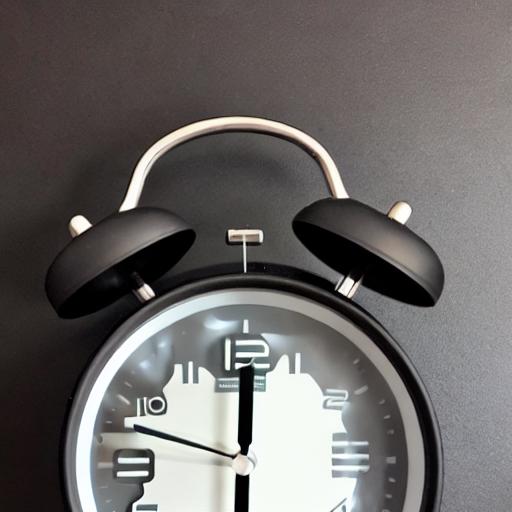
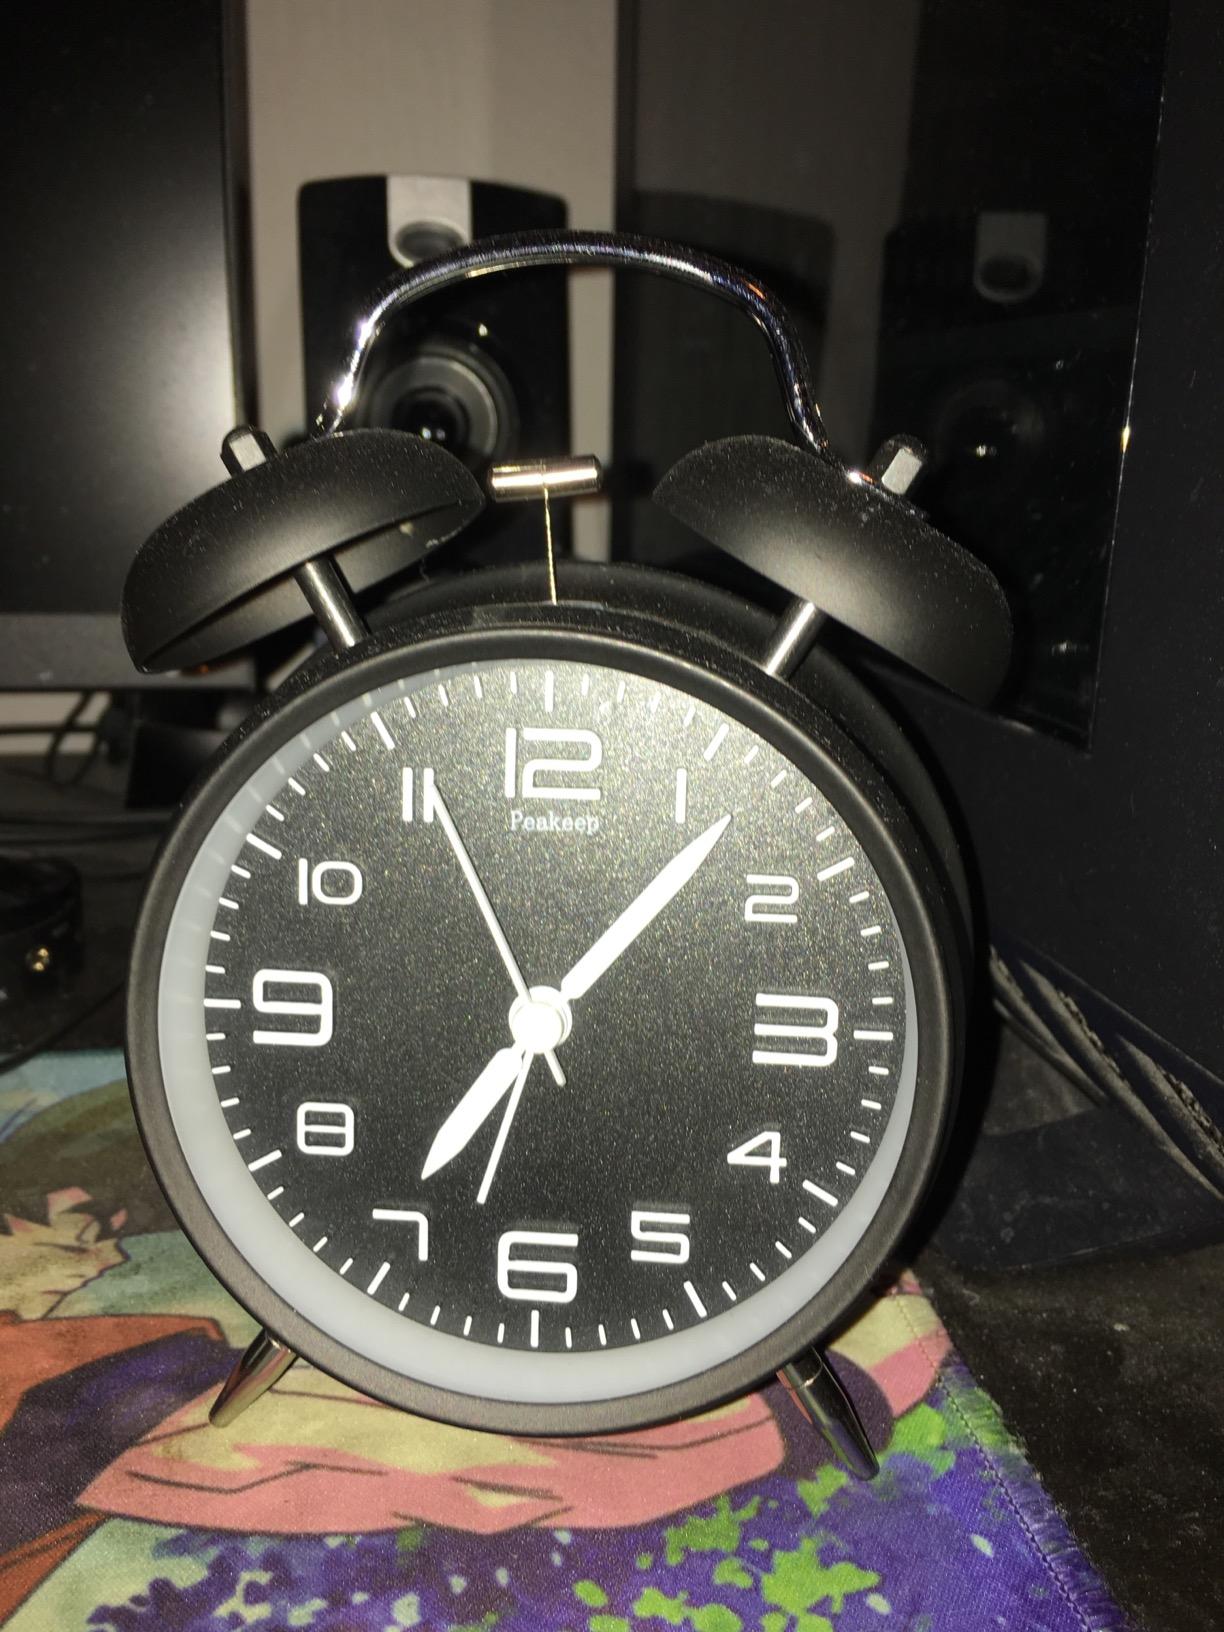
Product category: clock
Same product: no